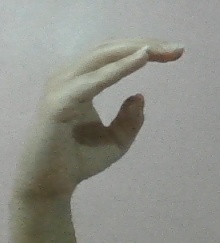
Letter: jeem